Grace Abbott

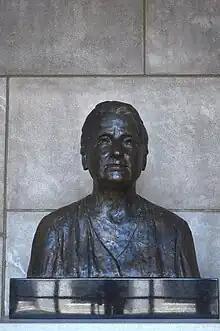
Bust of Grace Abbott created in 1978 by James T. Olsen for the Nebraska Hall of Fame.

Grace Abbott (November 17, 1878 – June 19, 1939) was an American social worker who specifically worked in improving the rights of immigrants and advancing child welfare, especially the regulation of child labor. She served as director of the U.S. Children's Bureau from 1921 to 1934.